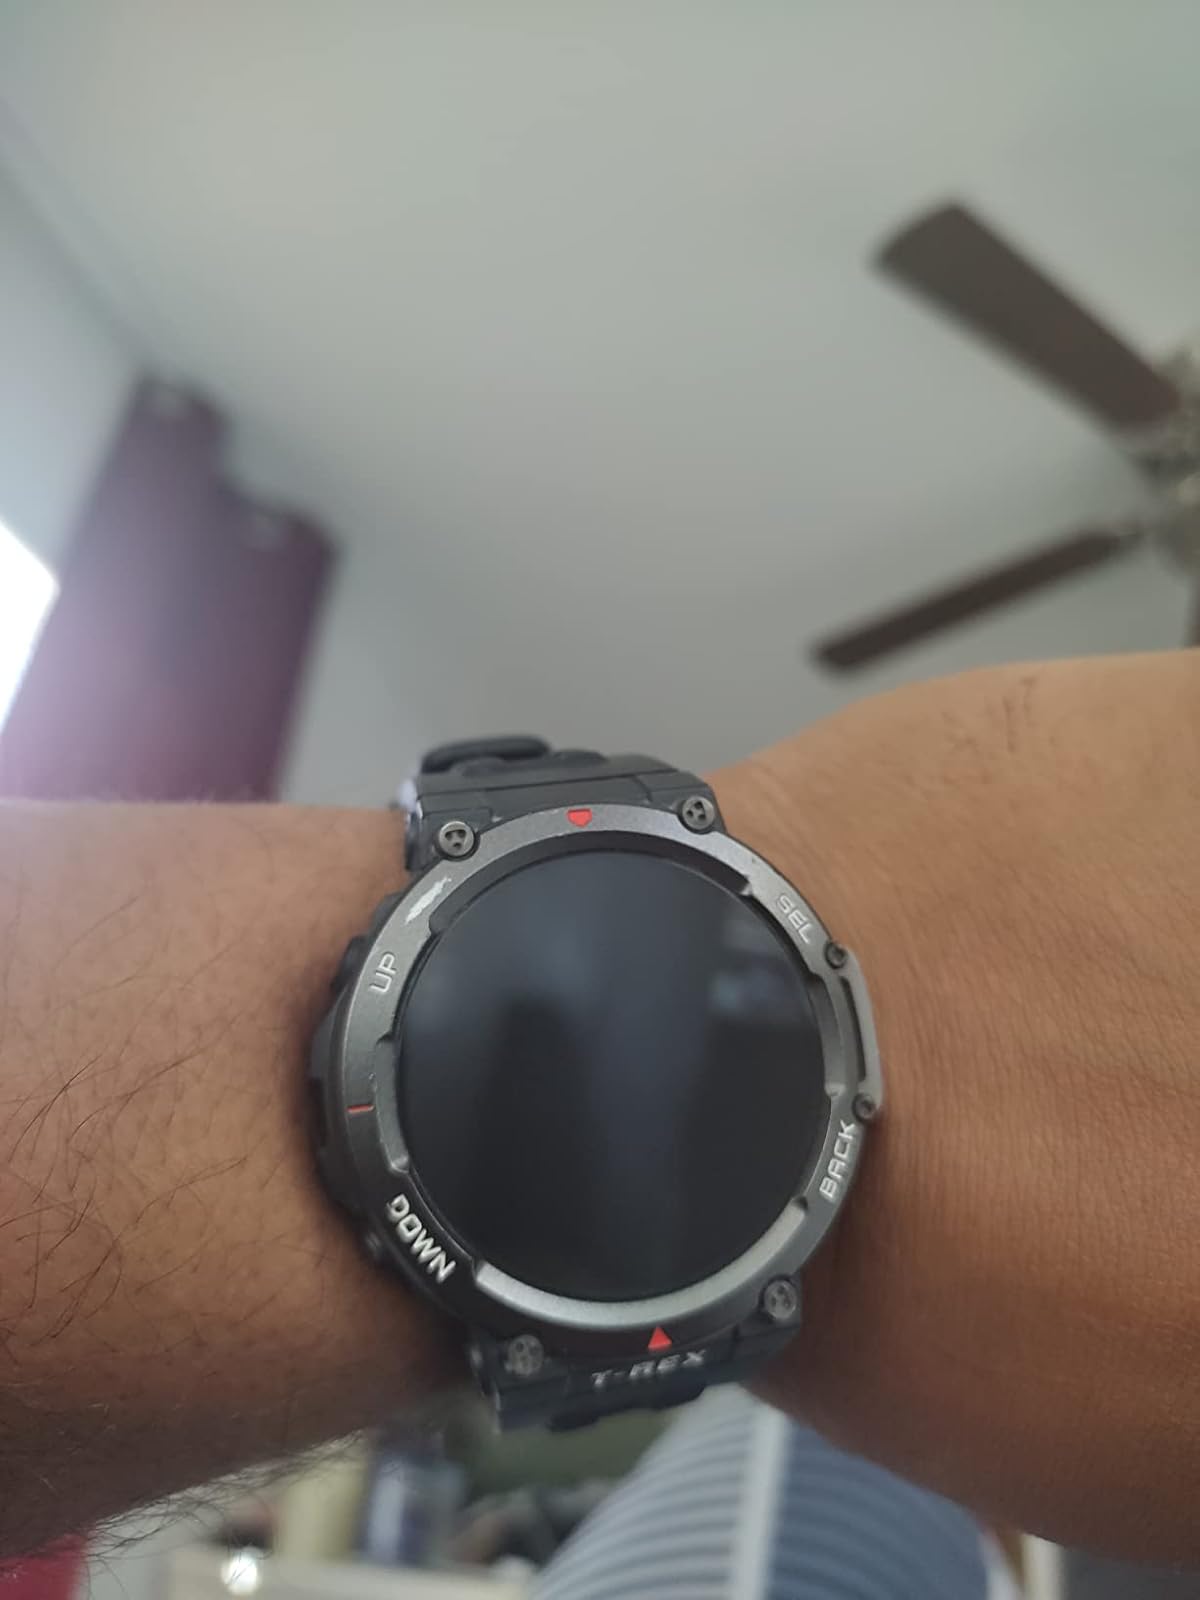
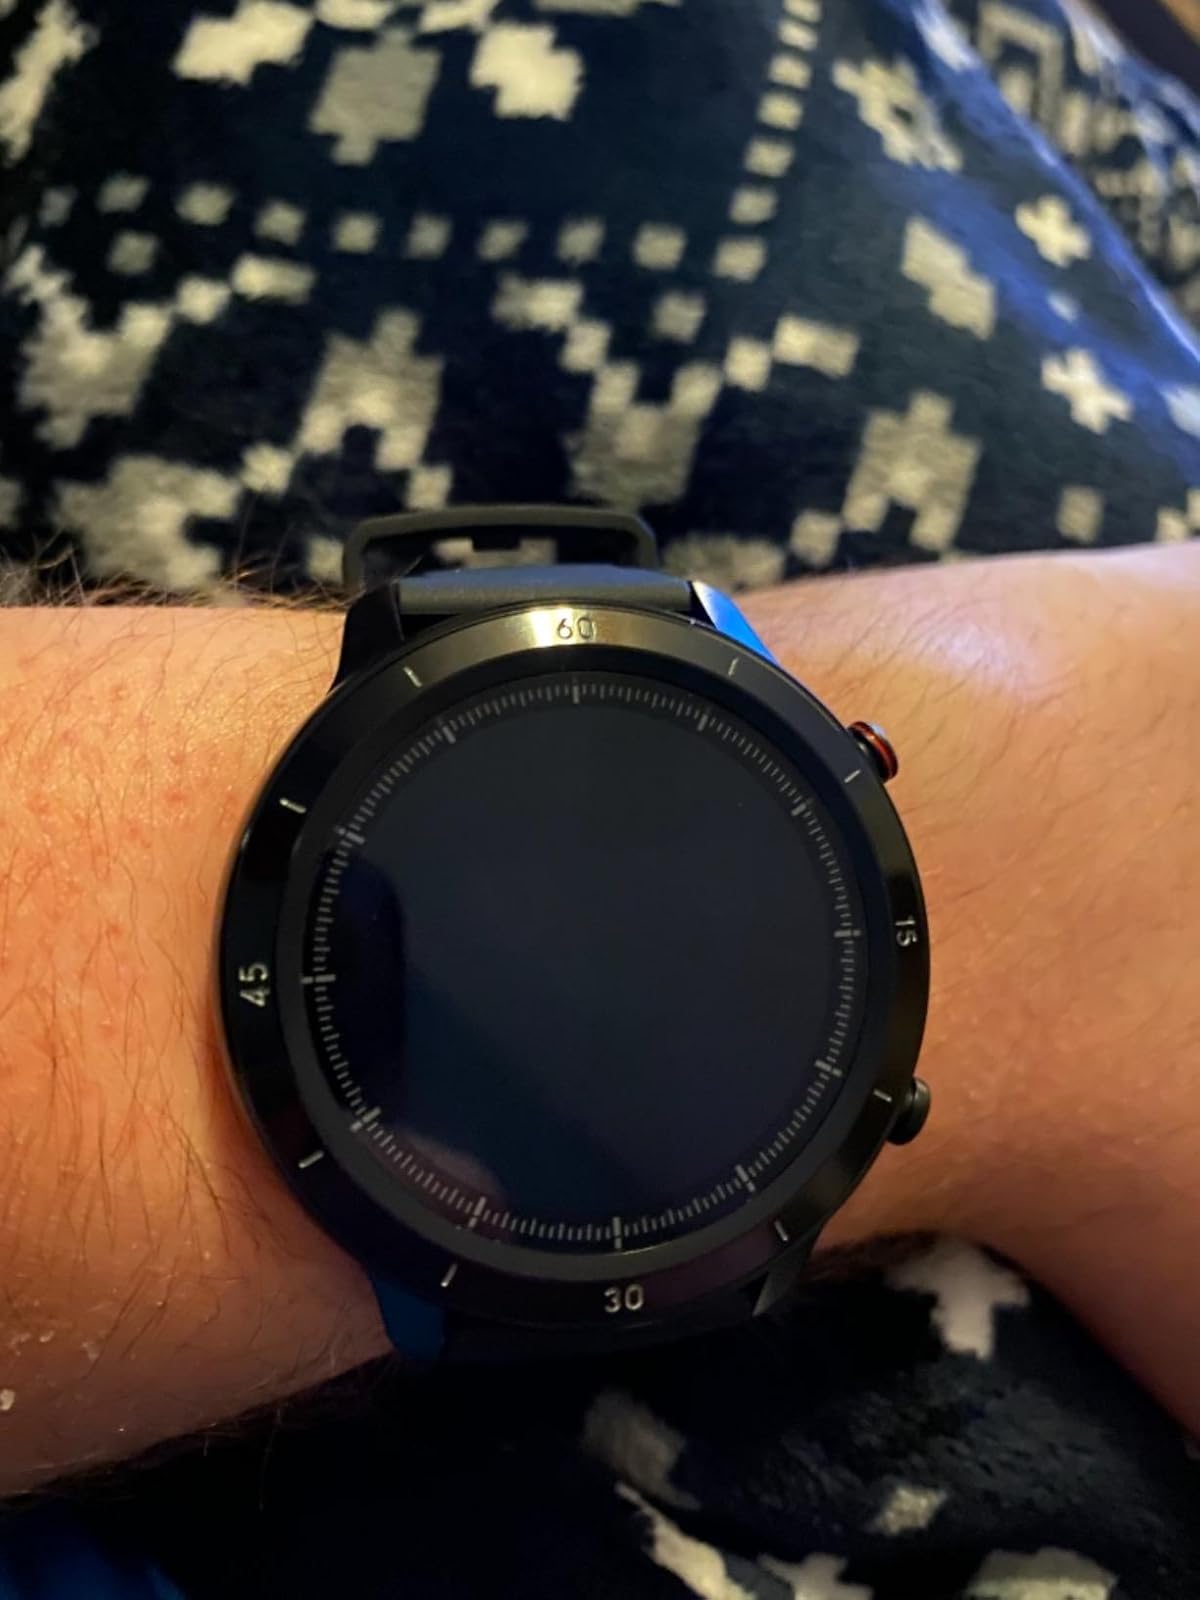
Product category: smartwatch
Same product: no